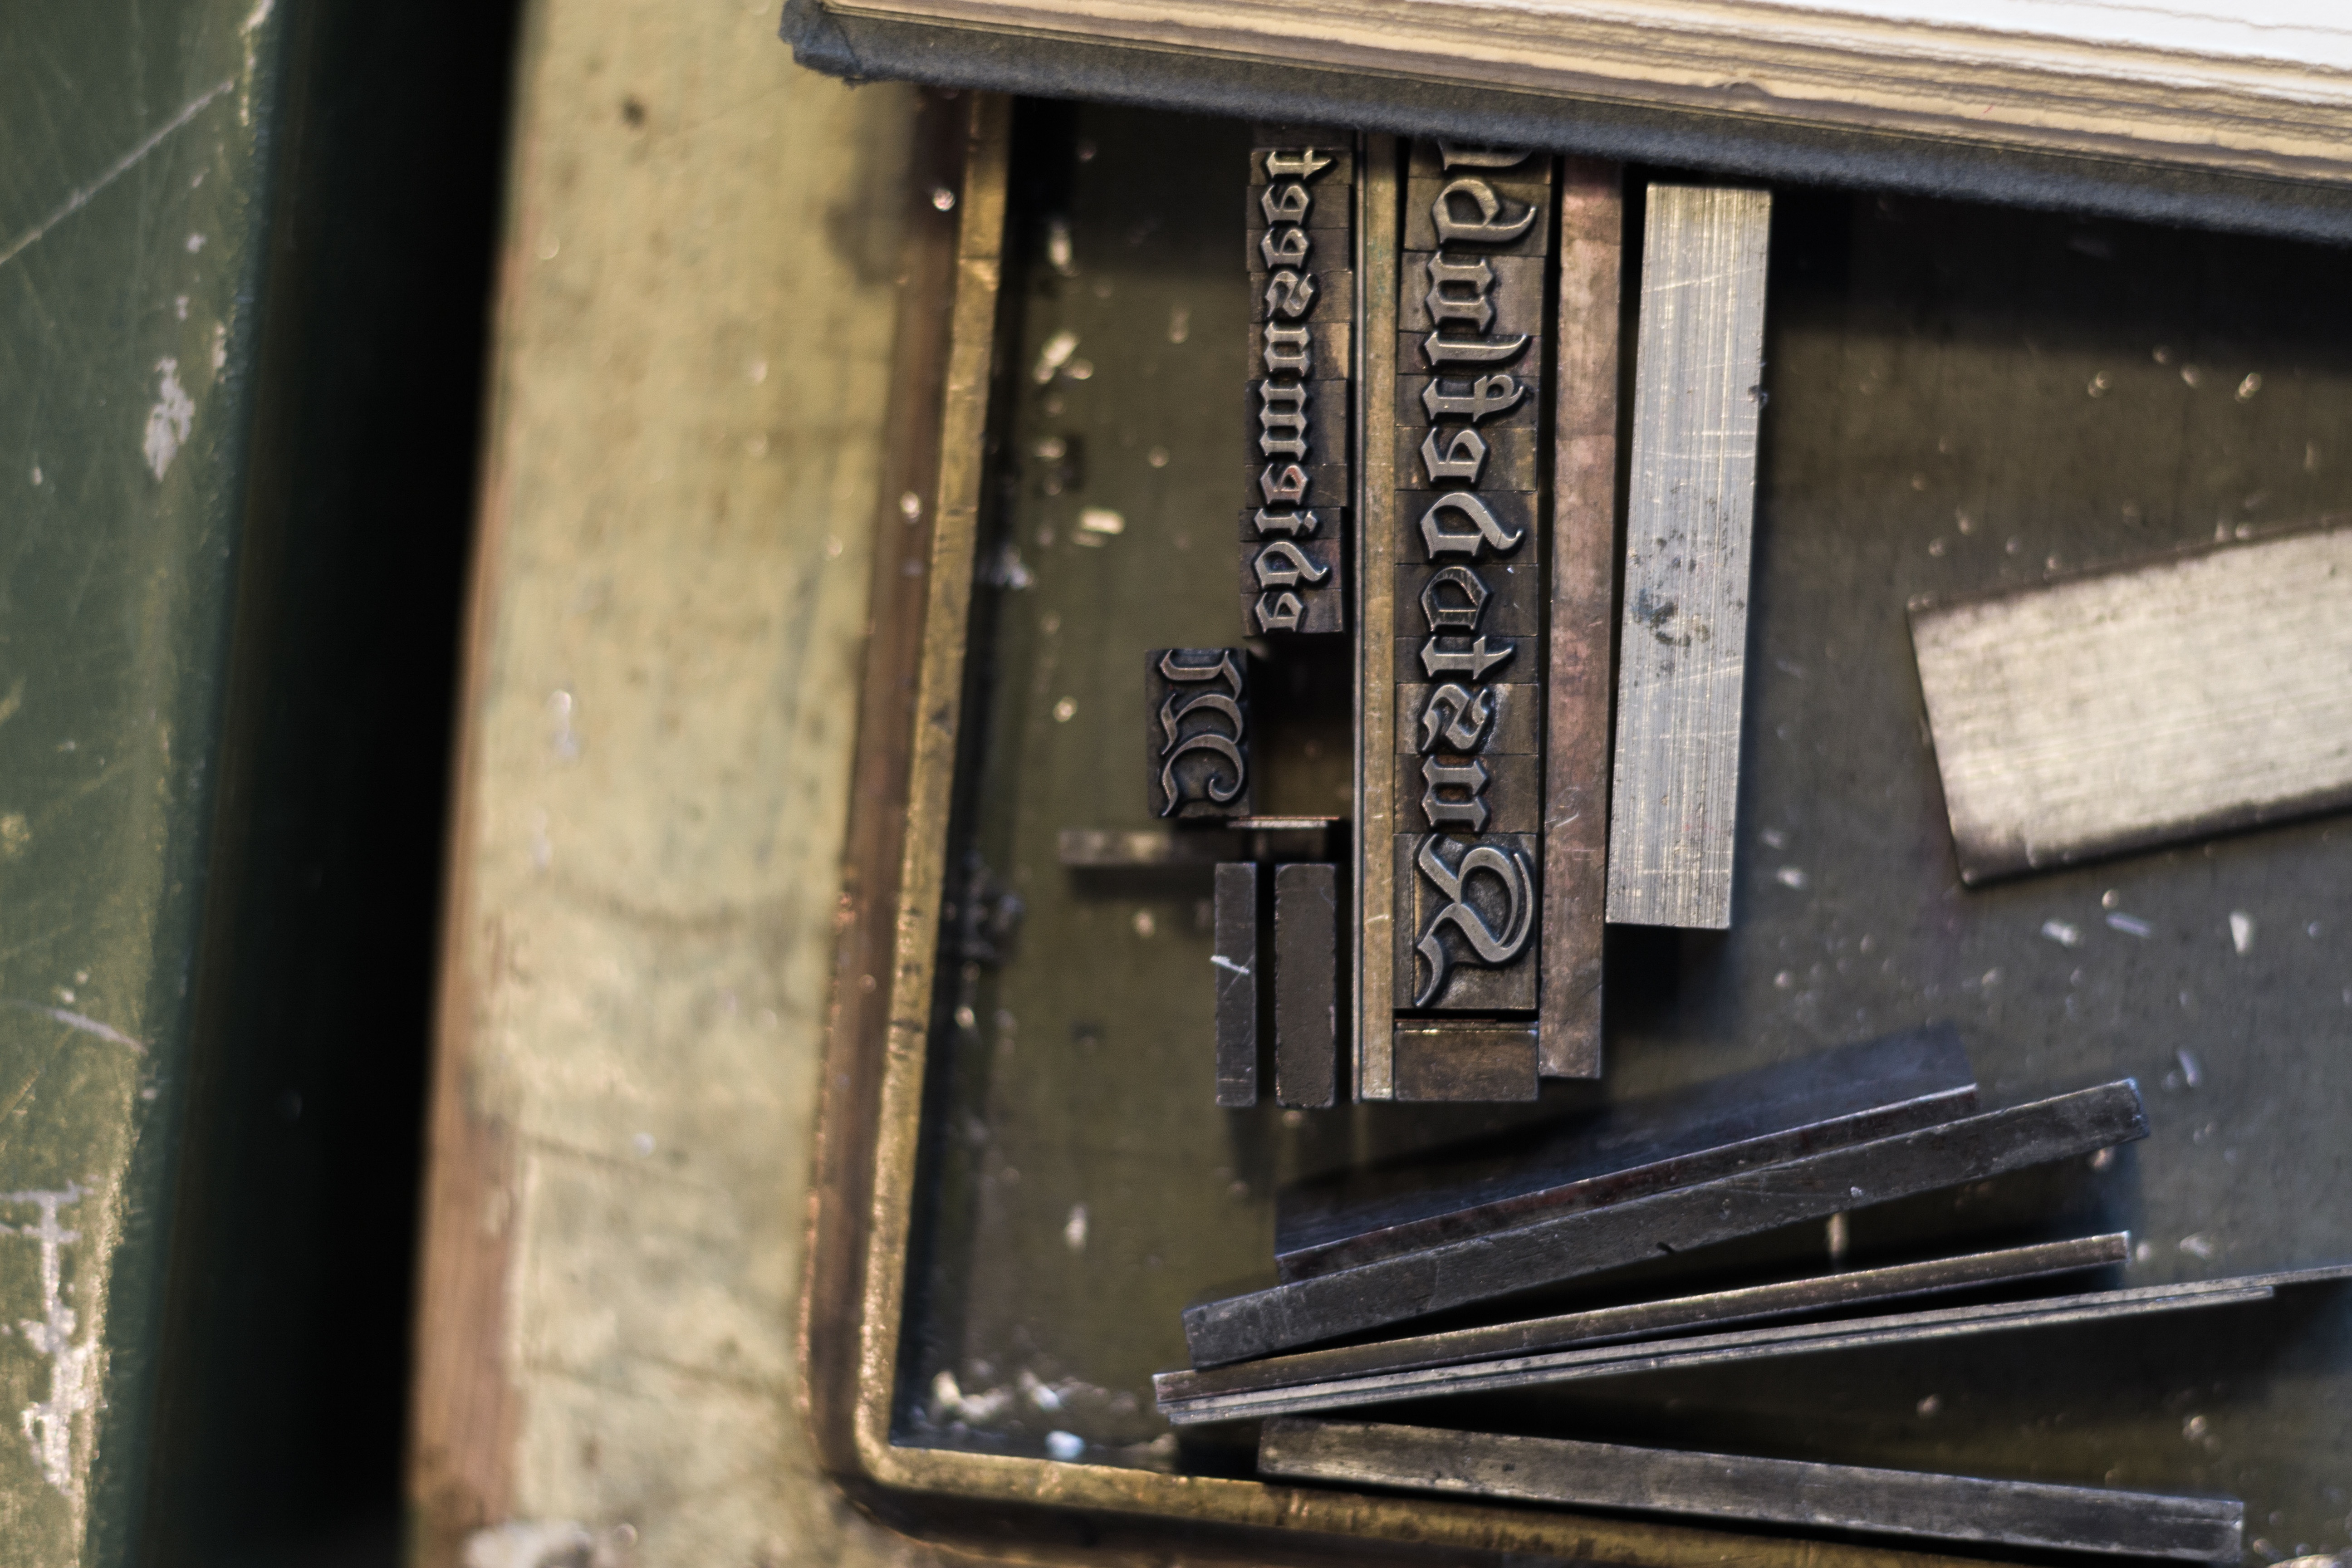
wood, window, material, machine tool, personal computer hardware